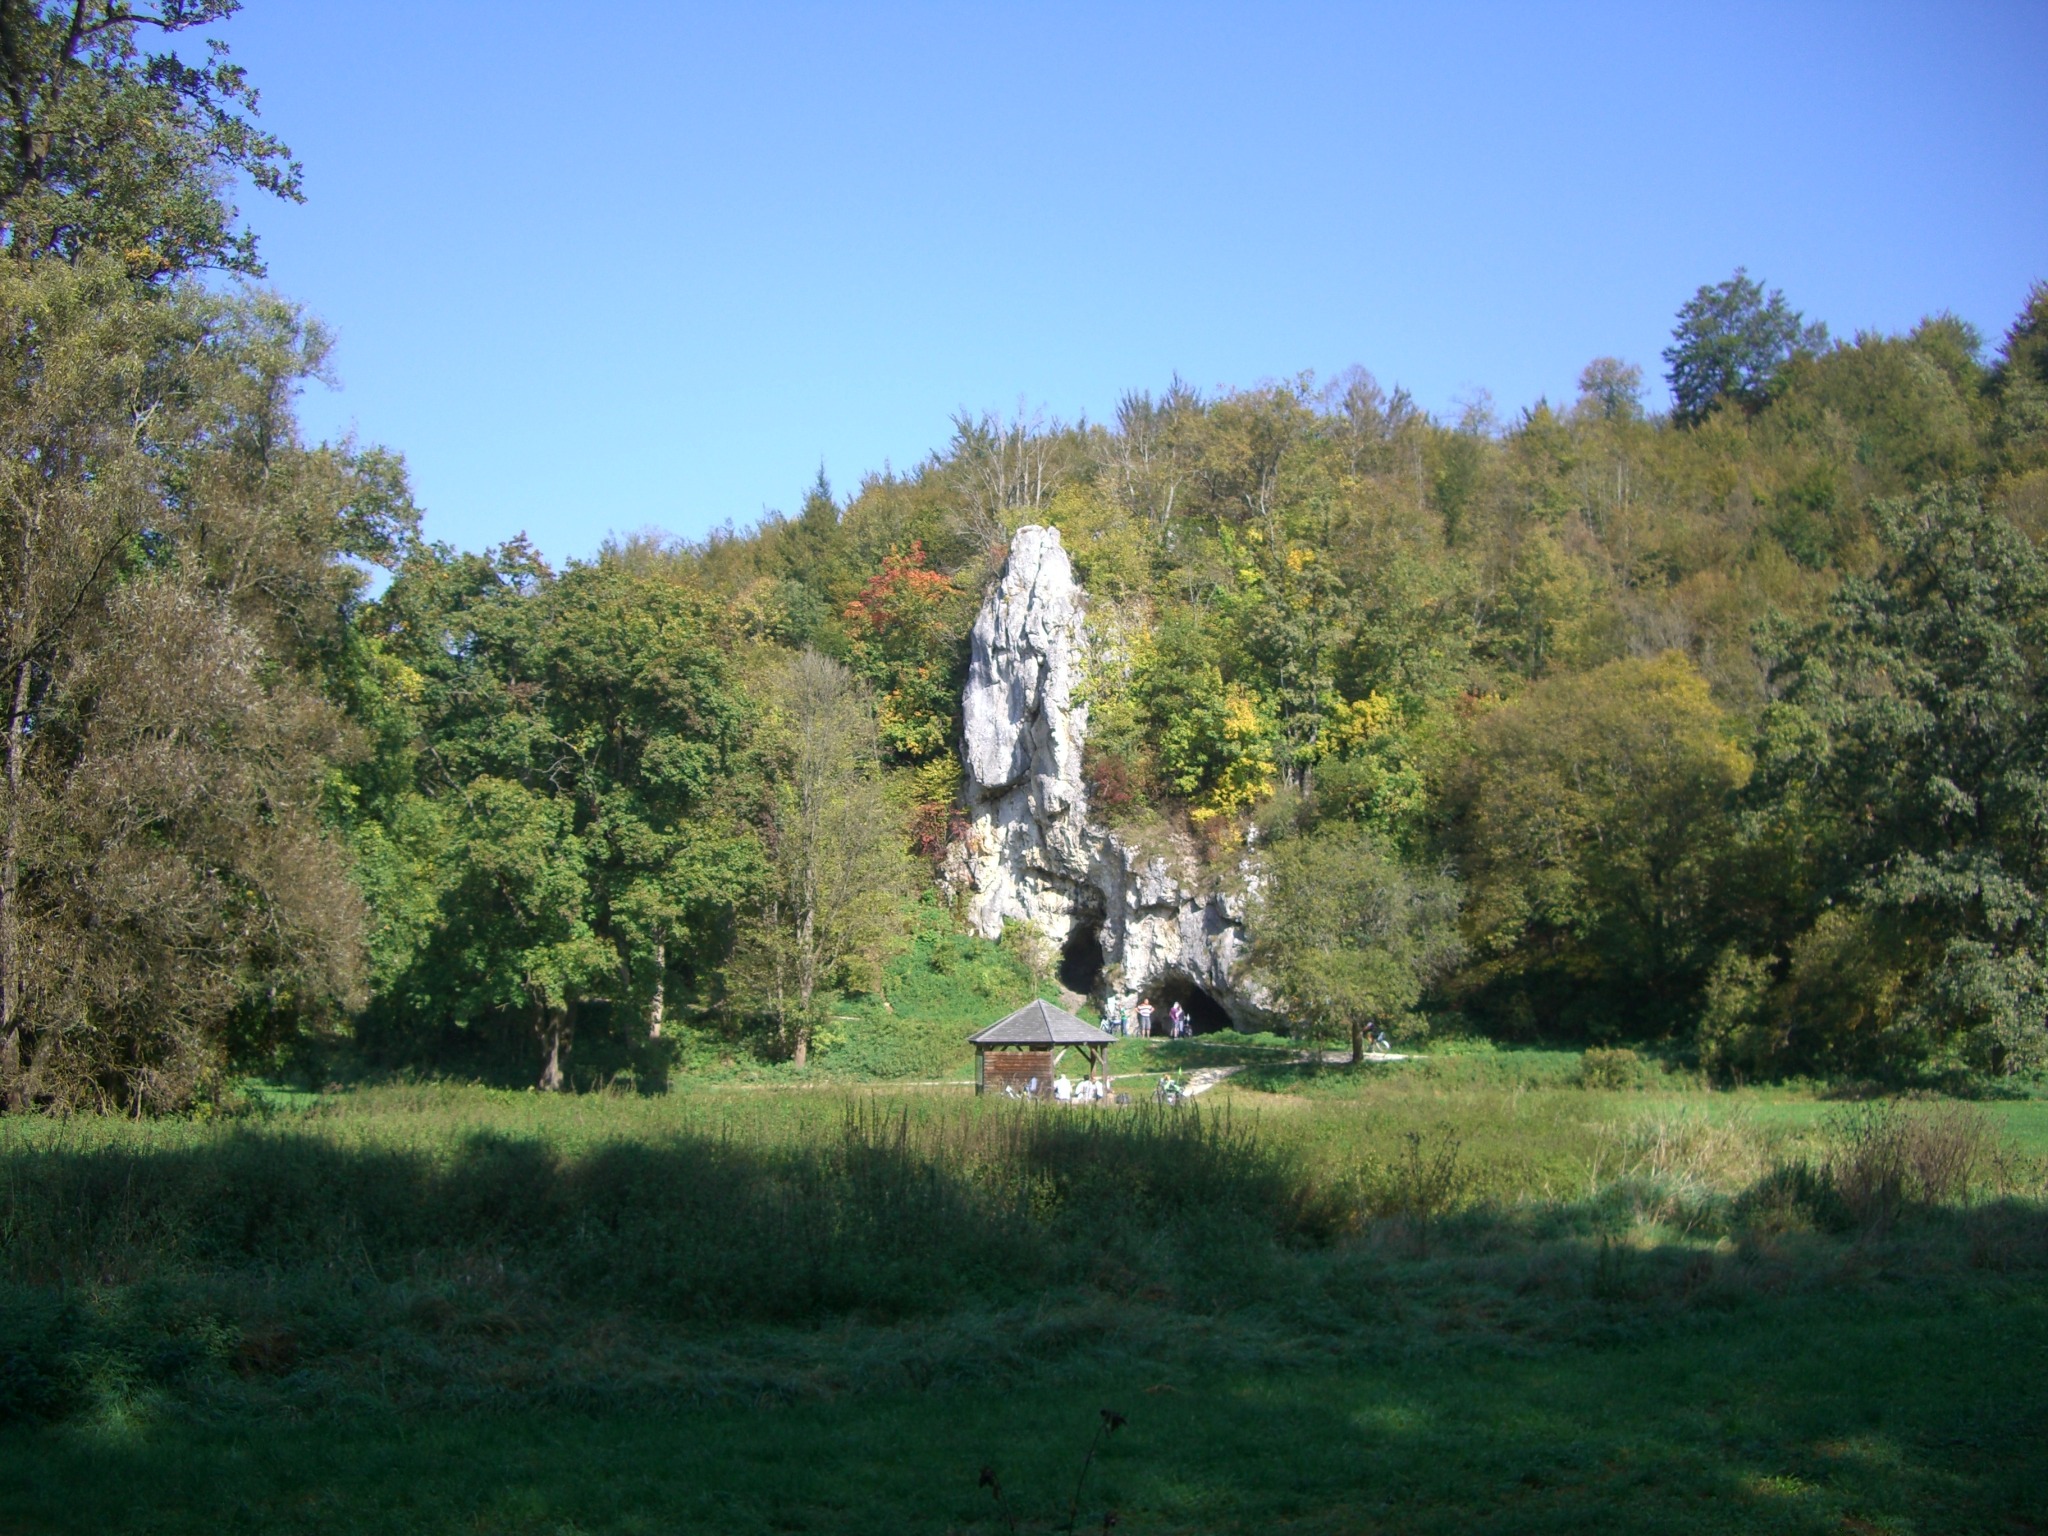
tree, mountain, chateau, cave, park, rural area, swabian alb, lonetal, fohlenhaus